Ohad Knoller

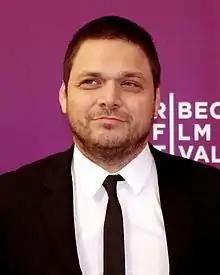
Knoller at the 2012 Tribeca Film Festival world premiere of "Yossi"

Ohad Knoller (born 28 September 1976) is an Israeli actor. He had roles in the Eytan Fox films "Yossi & Jagger" and "The Bubble", and the Steven Spielberg film "Munich".